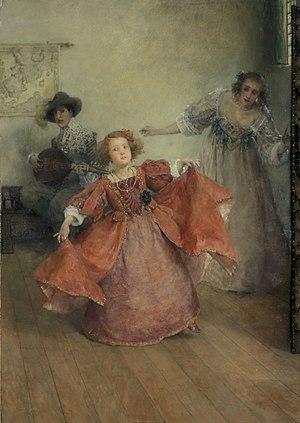
Laura Theresa Alma-Tadema, née Laura Theresa Epps le 16 avril 1852 à Londres et morte le 15 août 1909 dans la même ville ou à Hindhead, est une artiste peintre et illustratrice britannique.